Lithuanian Tatars of the Imperial Guard

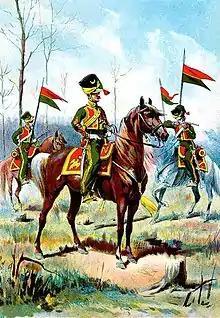
Lithuanian Tatars of the Imperial Guard conducting a reconnaissance, by Bronislaw Gembarzewski (1896)

The Lithuanian Tatars of the Imperial Guard ( / ) were a light cavalry squadron of Napoleon's Imperial Guard, in the service of the French Army from 1812 to 1814. The Lipka Tatars, descendants of Crimean Tatars, were organized into a single squadron at the beginning of the Russian Campaign. Their first commander was Squadron Leader Achmatowicz, who was killed at Vilnius and succeeded by Captain Ulan, who led the unit through the remainder of the war. Following the First Abdication of Napoleon, all foreign units were disbanded, and the regiment followed.